Answer in natural language. Considering the relative positions, where is white rectangular dining table (highlighted by a red box) with respect to metal-framed black chair (highlighted by a blue box)? Choose between the following options: left or right
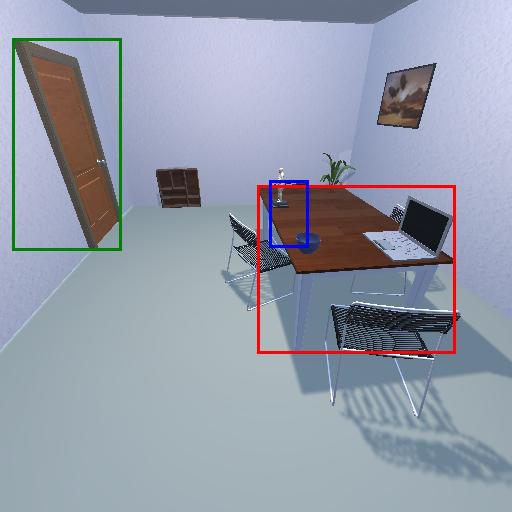
<answer>right</answer>